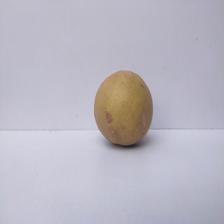
Size: Large